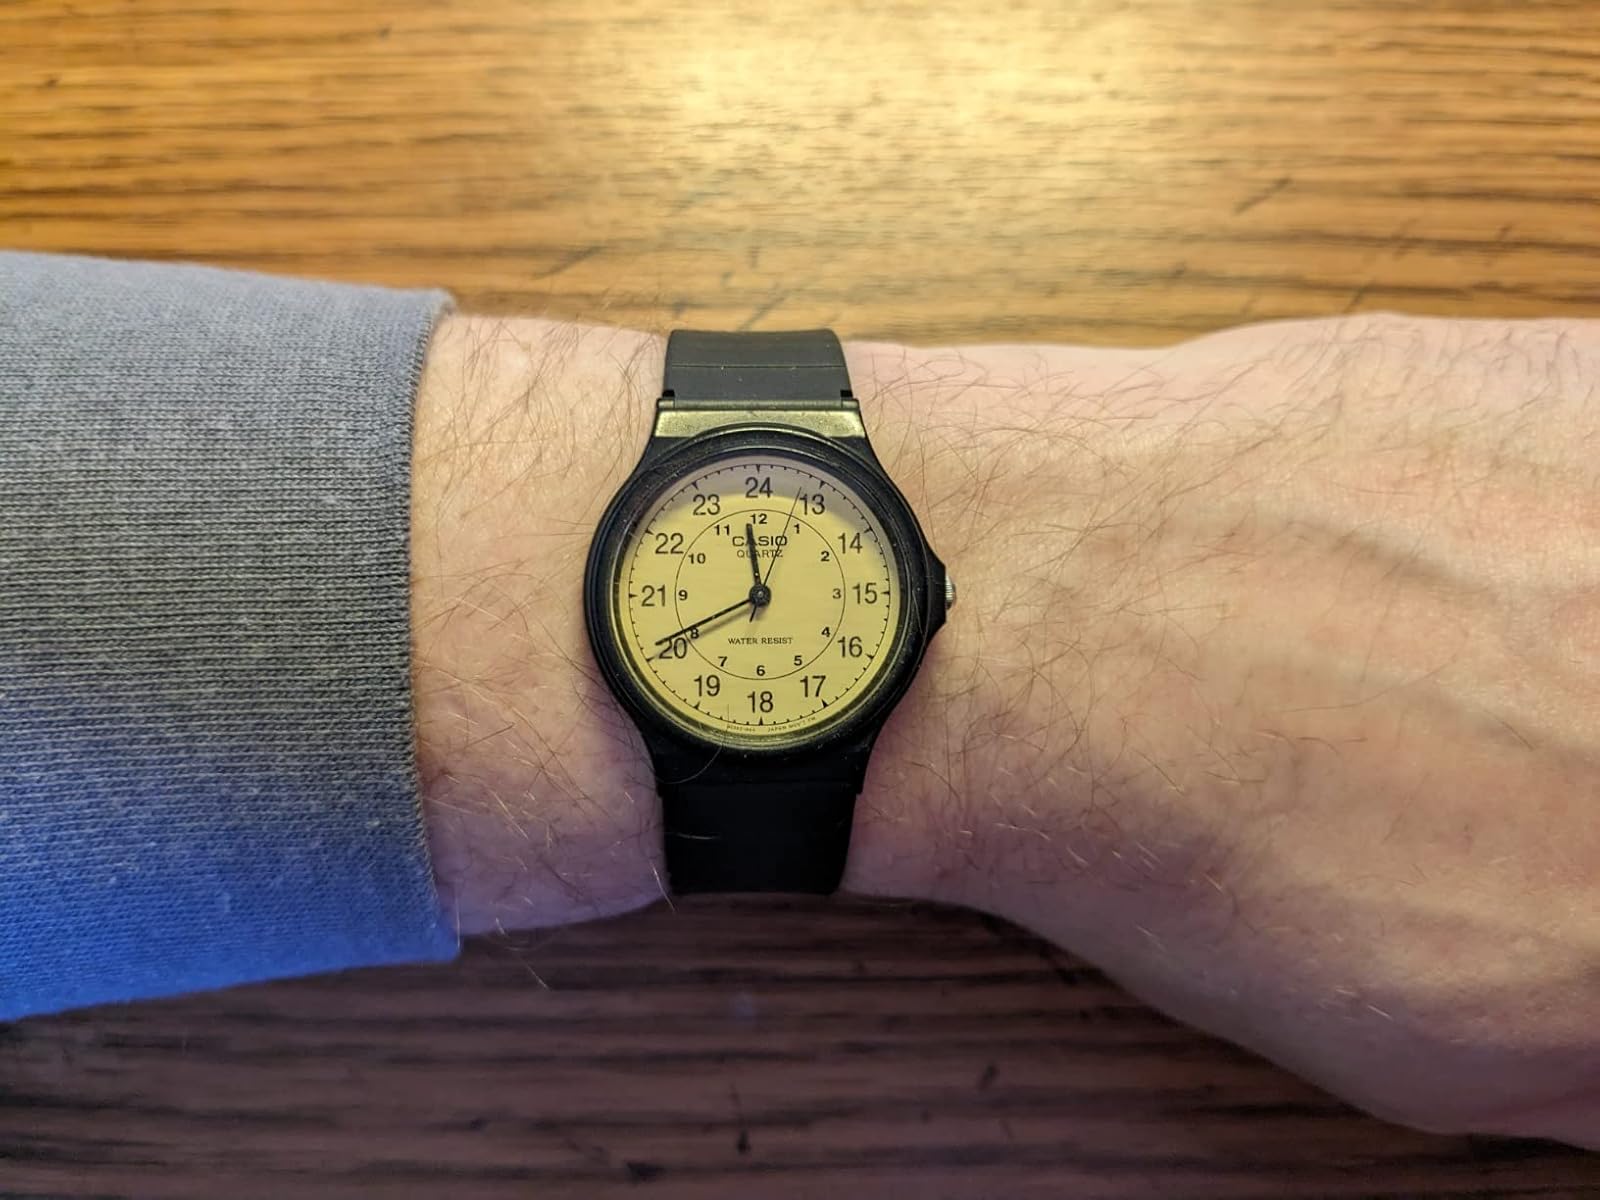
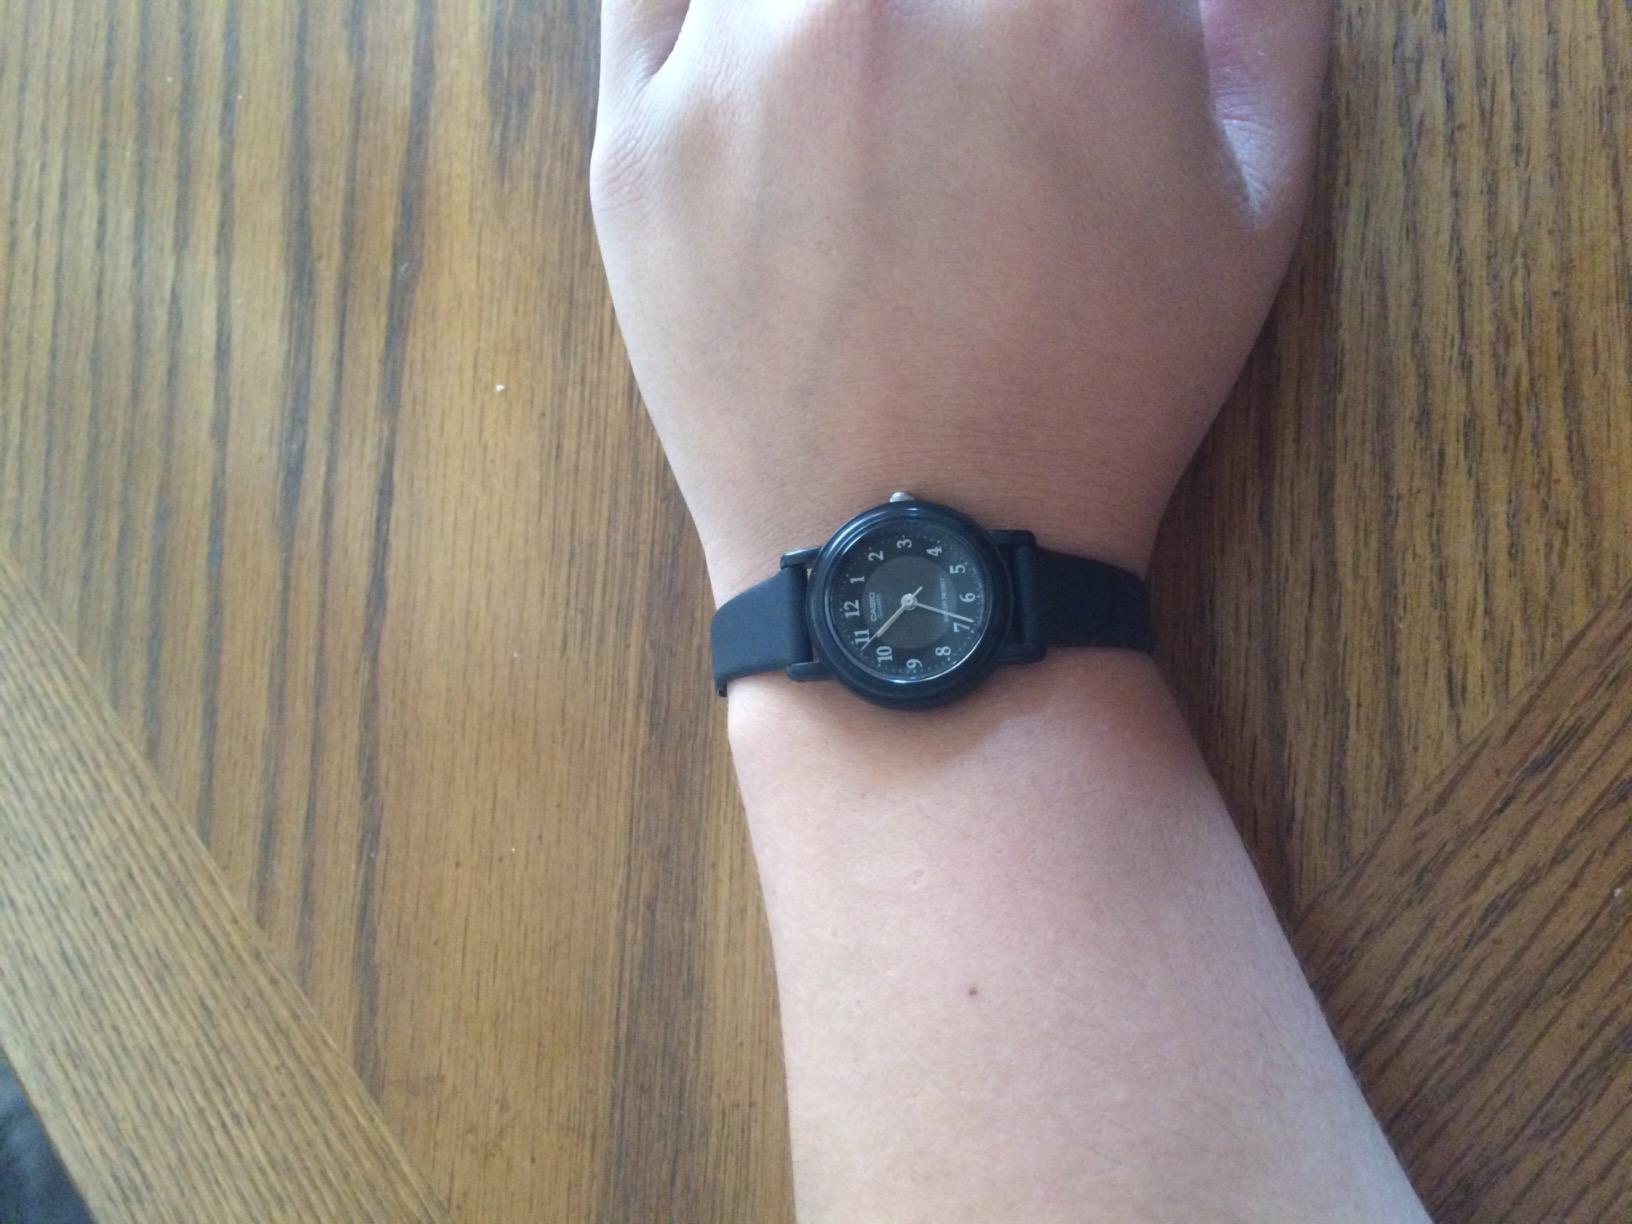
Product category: accessories_watch
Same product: no